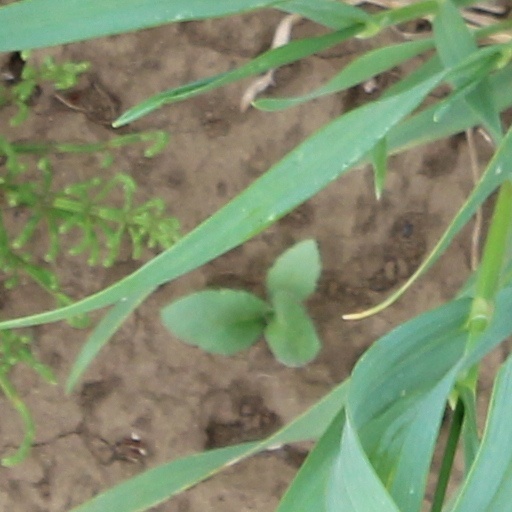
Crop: wheat